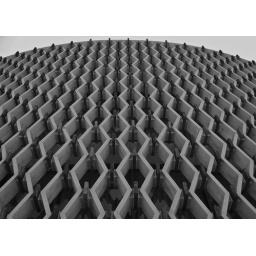
The Pan American Health Organization building in Washington, D.C., a regional office of the World Health Organization (WHO)